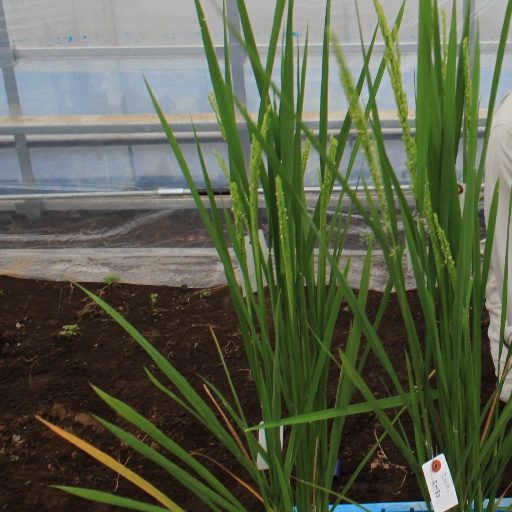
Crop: rice